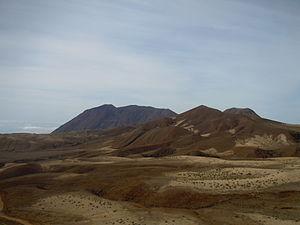
sommet du Topo da Coroa, ancien volcan de l'île de Santo Antao (Cap-Vert)
Santo Antão est la plus étendue des îles de Barlavento situées au nord de l'archipel du Cap-Vert. Elle est située à l'ouest de l'île São Vicente. L'agriculture est la principale ressource de l'île. C'est une île entièrement d'origine volcanique qu'une chaîne de montagne considérée longtemps comme infranchissable divise en un versant nord et un versant sud. Ces versants offrent un aspect bien différent. Tandis que le nord est verdoyant et couvert de cultures en terrasse, le sud est minéral et désertique.
Le Topo da Coroa, ou Tope de Coroa est une montagne du Cap-Vert d'origine volcanique. Avec une altitude de 1 979 m, c'est le point culminant de l'île de Santo Antão.